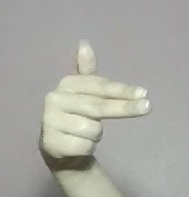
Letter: ghain